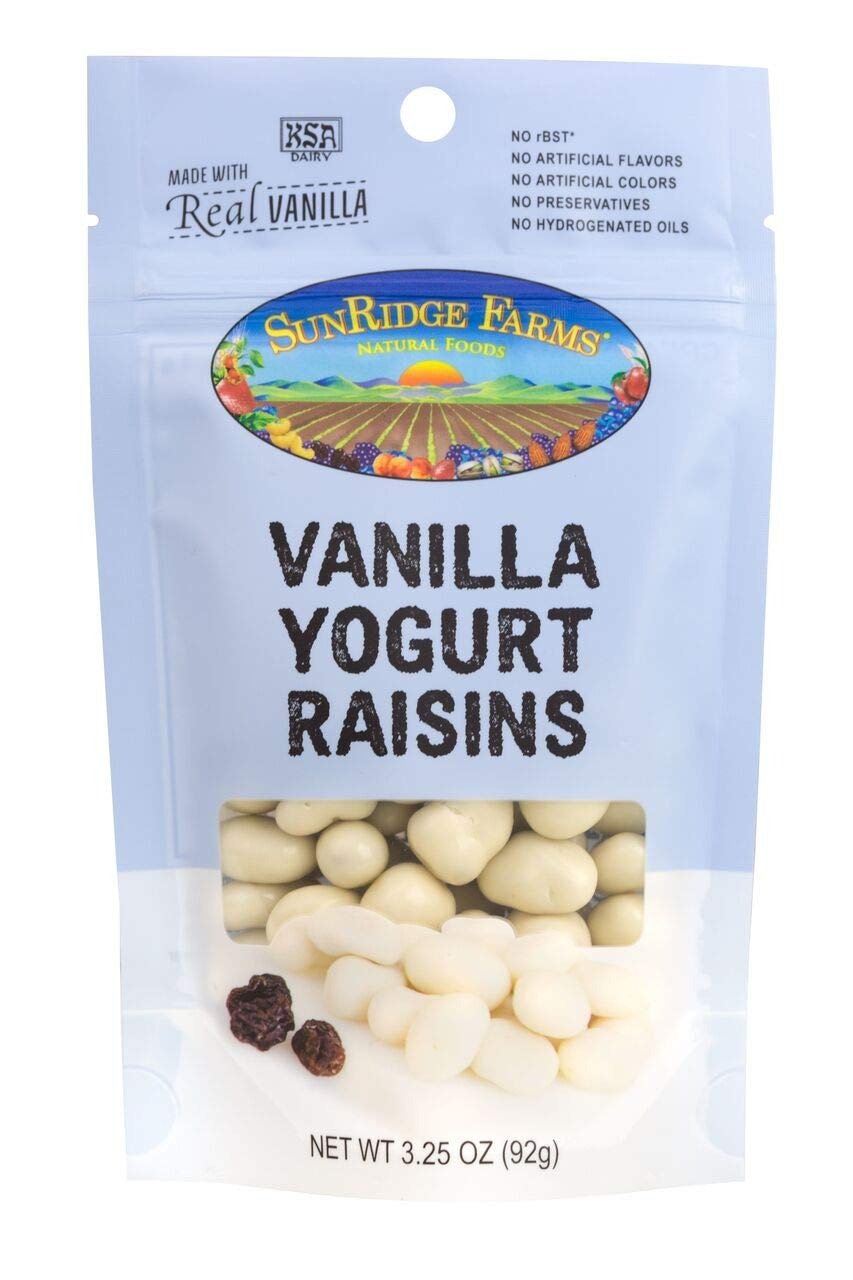
Item Name: Sunridge Farms Yogurt Raisins - Case of 8-3.25 Oz
Value: 1.0
Unit: Count

Price: 38.99